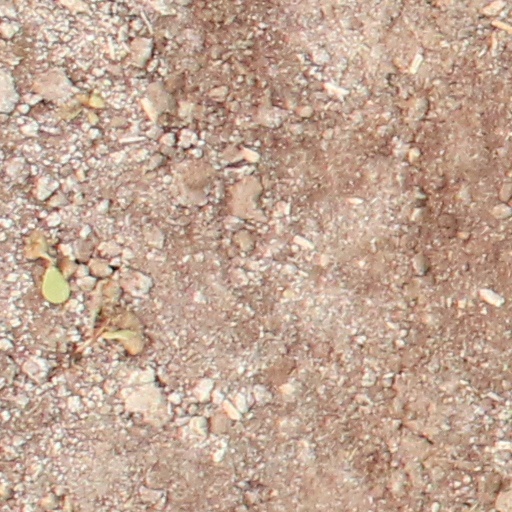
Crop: wheat